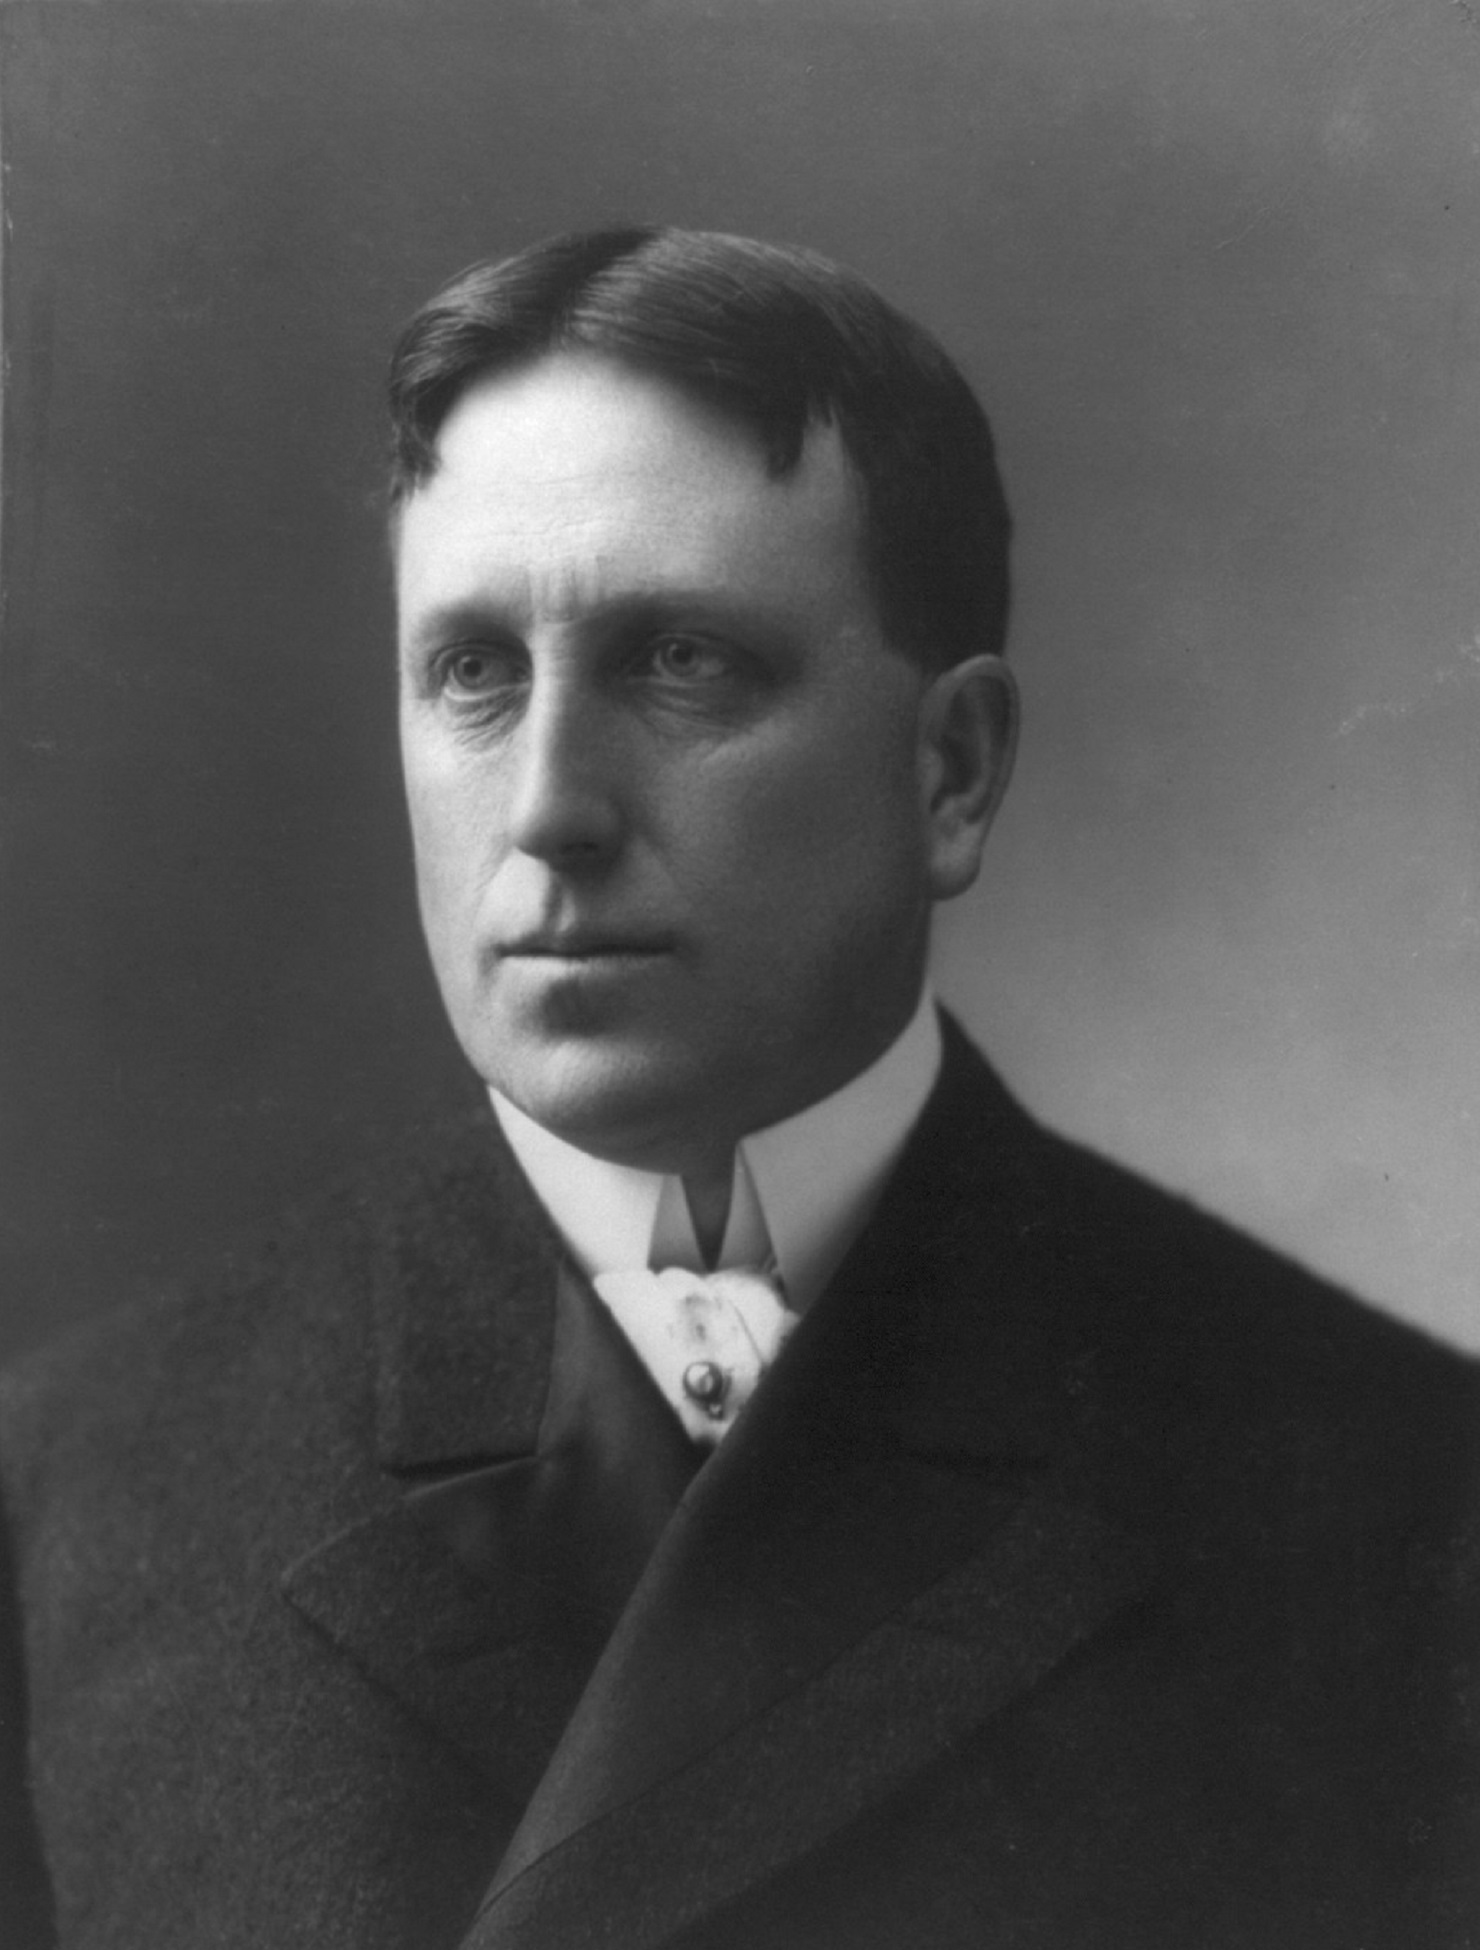
man, person, black and white, vintage, male, newspaper, portrait, business, profession, monochrome, paper, gentleman, photograph, media, famous, journalism, publish, publisher, monochrome photography, film noir, industrialist, william randolph hearst, publications, citizen kane, yellow journalism